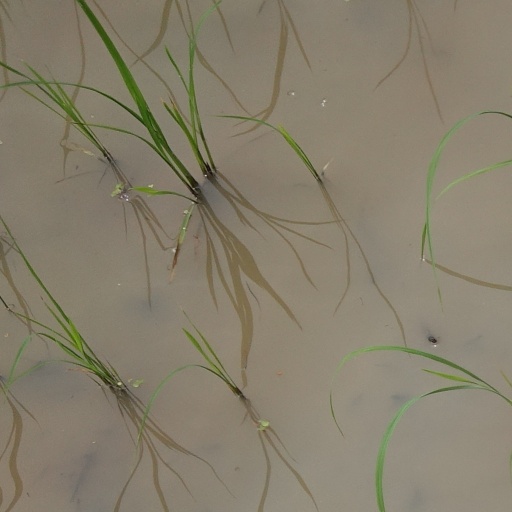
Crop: rice